United States v. Philadelphia National Bank

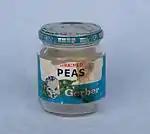
Gerber baby food jar

The "Heinz" case involved the Heinz baby food organization's proposed acquisition of the Beech-Nut baby food business. That approximately $1 billion annual business is dominated by three brands, Gerber, Heinz, and Beech-Nut. Gerber, the industry leader, enjoys a 65% market share while Heinz and Beech-Nut come in second and third, with 17.4% and a 15.4% share respectively. Gerber enjoys the greatest brand recognition with a brand loyalty greater than any other baby food sold in the United States. Gerber baby food is found in over 90% of all US supermarkets. Heinz, although the largest seller worldwide, is sold in 40% of US supermarkets. Heinz lacks Gerber's brand recognition; it markets its baby food with a shelf price several cents below Gerber's. Third-place Beech-Nut is carried in approximately 45% of US supermarkets. While Gerber sells nationwide, the sales of Heinz and Beech-Nut are confined largely to the East and Midwest. The FTC sought to block the merger by preliminary injunction while it conducted a § 7 Clayton Act proceeding, but the district court refused to grant the preliminary injunction, concluding that it was "more probable than not that consummation of the Heinz/Beech-Nut merger will actually increase competition in jarred baby food in the United States."